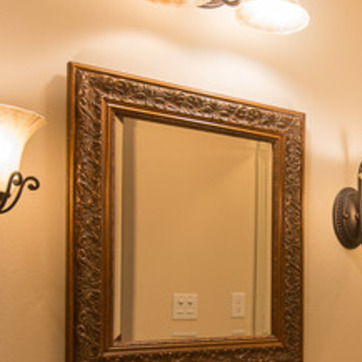
Material: mirror